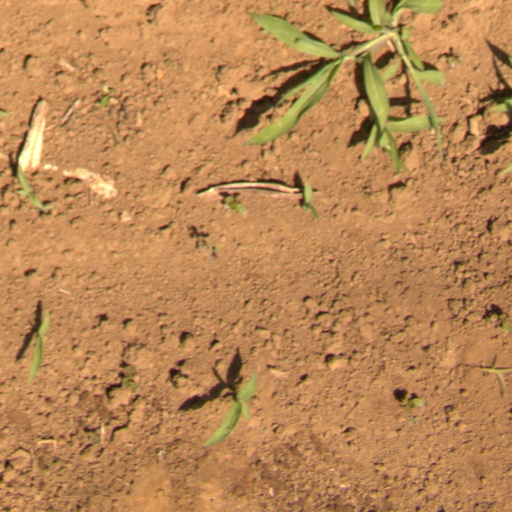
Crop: Jerusalem artichoke